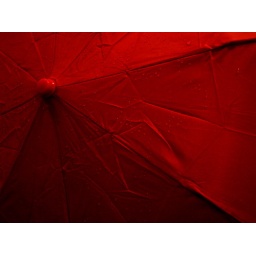
red umbrella in the hallway in my apartment building